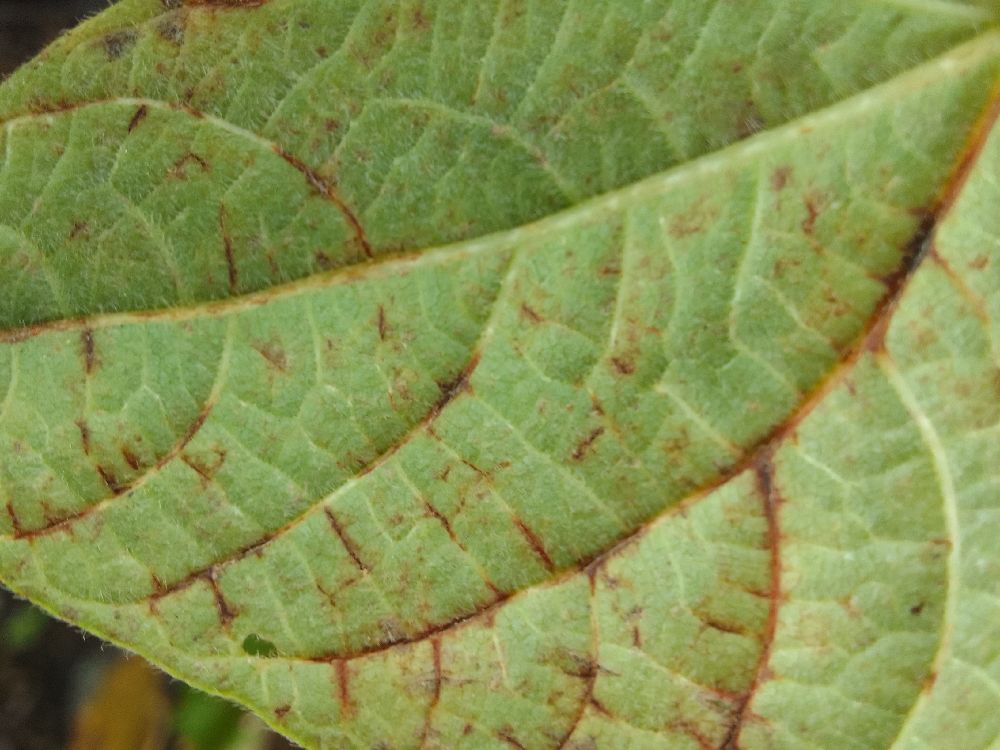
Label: anthracnose